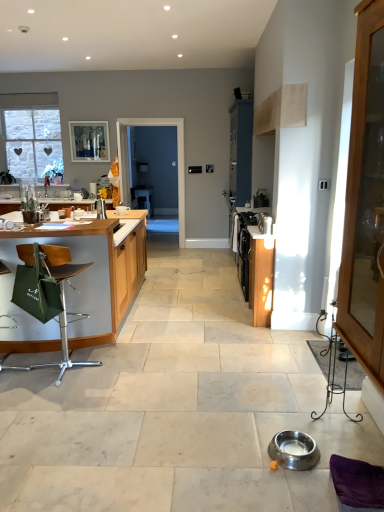
Question: In the image, there is a stainless steel bowl at lower center, placed as the first appliance when sorted from bottom to top. Pinpoint a few points in the free space to the back side of stainless steel bowl at lower center, placed as the first appliance when sorted from bottom to top. Your answer should be formatted as a list of tuples, i.e. [(x1, y1)], where each tuple contains the x and y coordinates of a point satisfying the conditions above. The coordinates should be between 0 and 1, indicating the normalized pixel locations of the points in the image.
Answer: [(0.726, 0.827)]